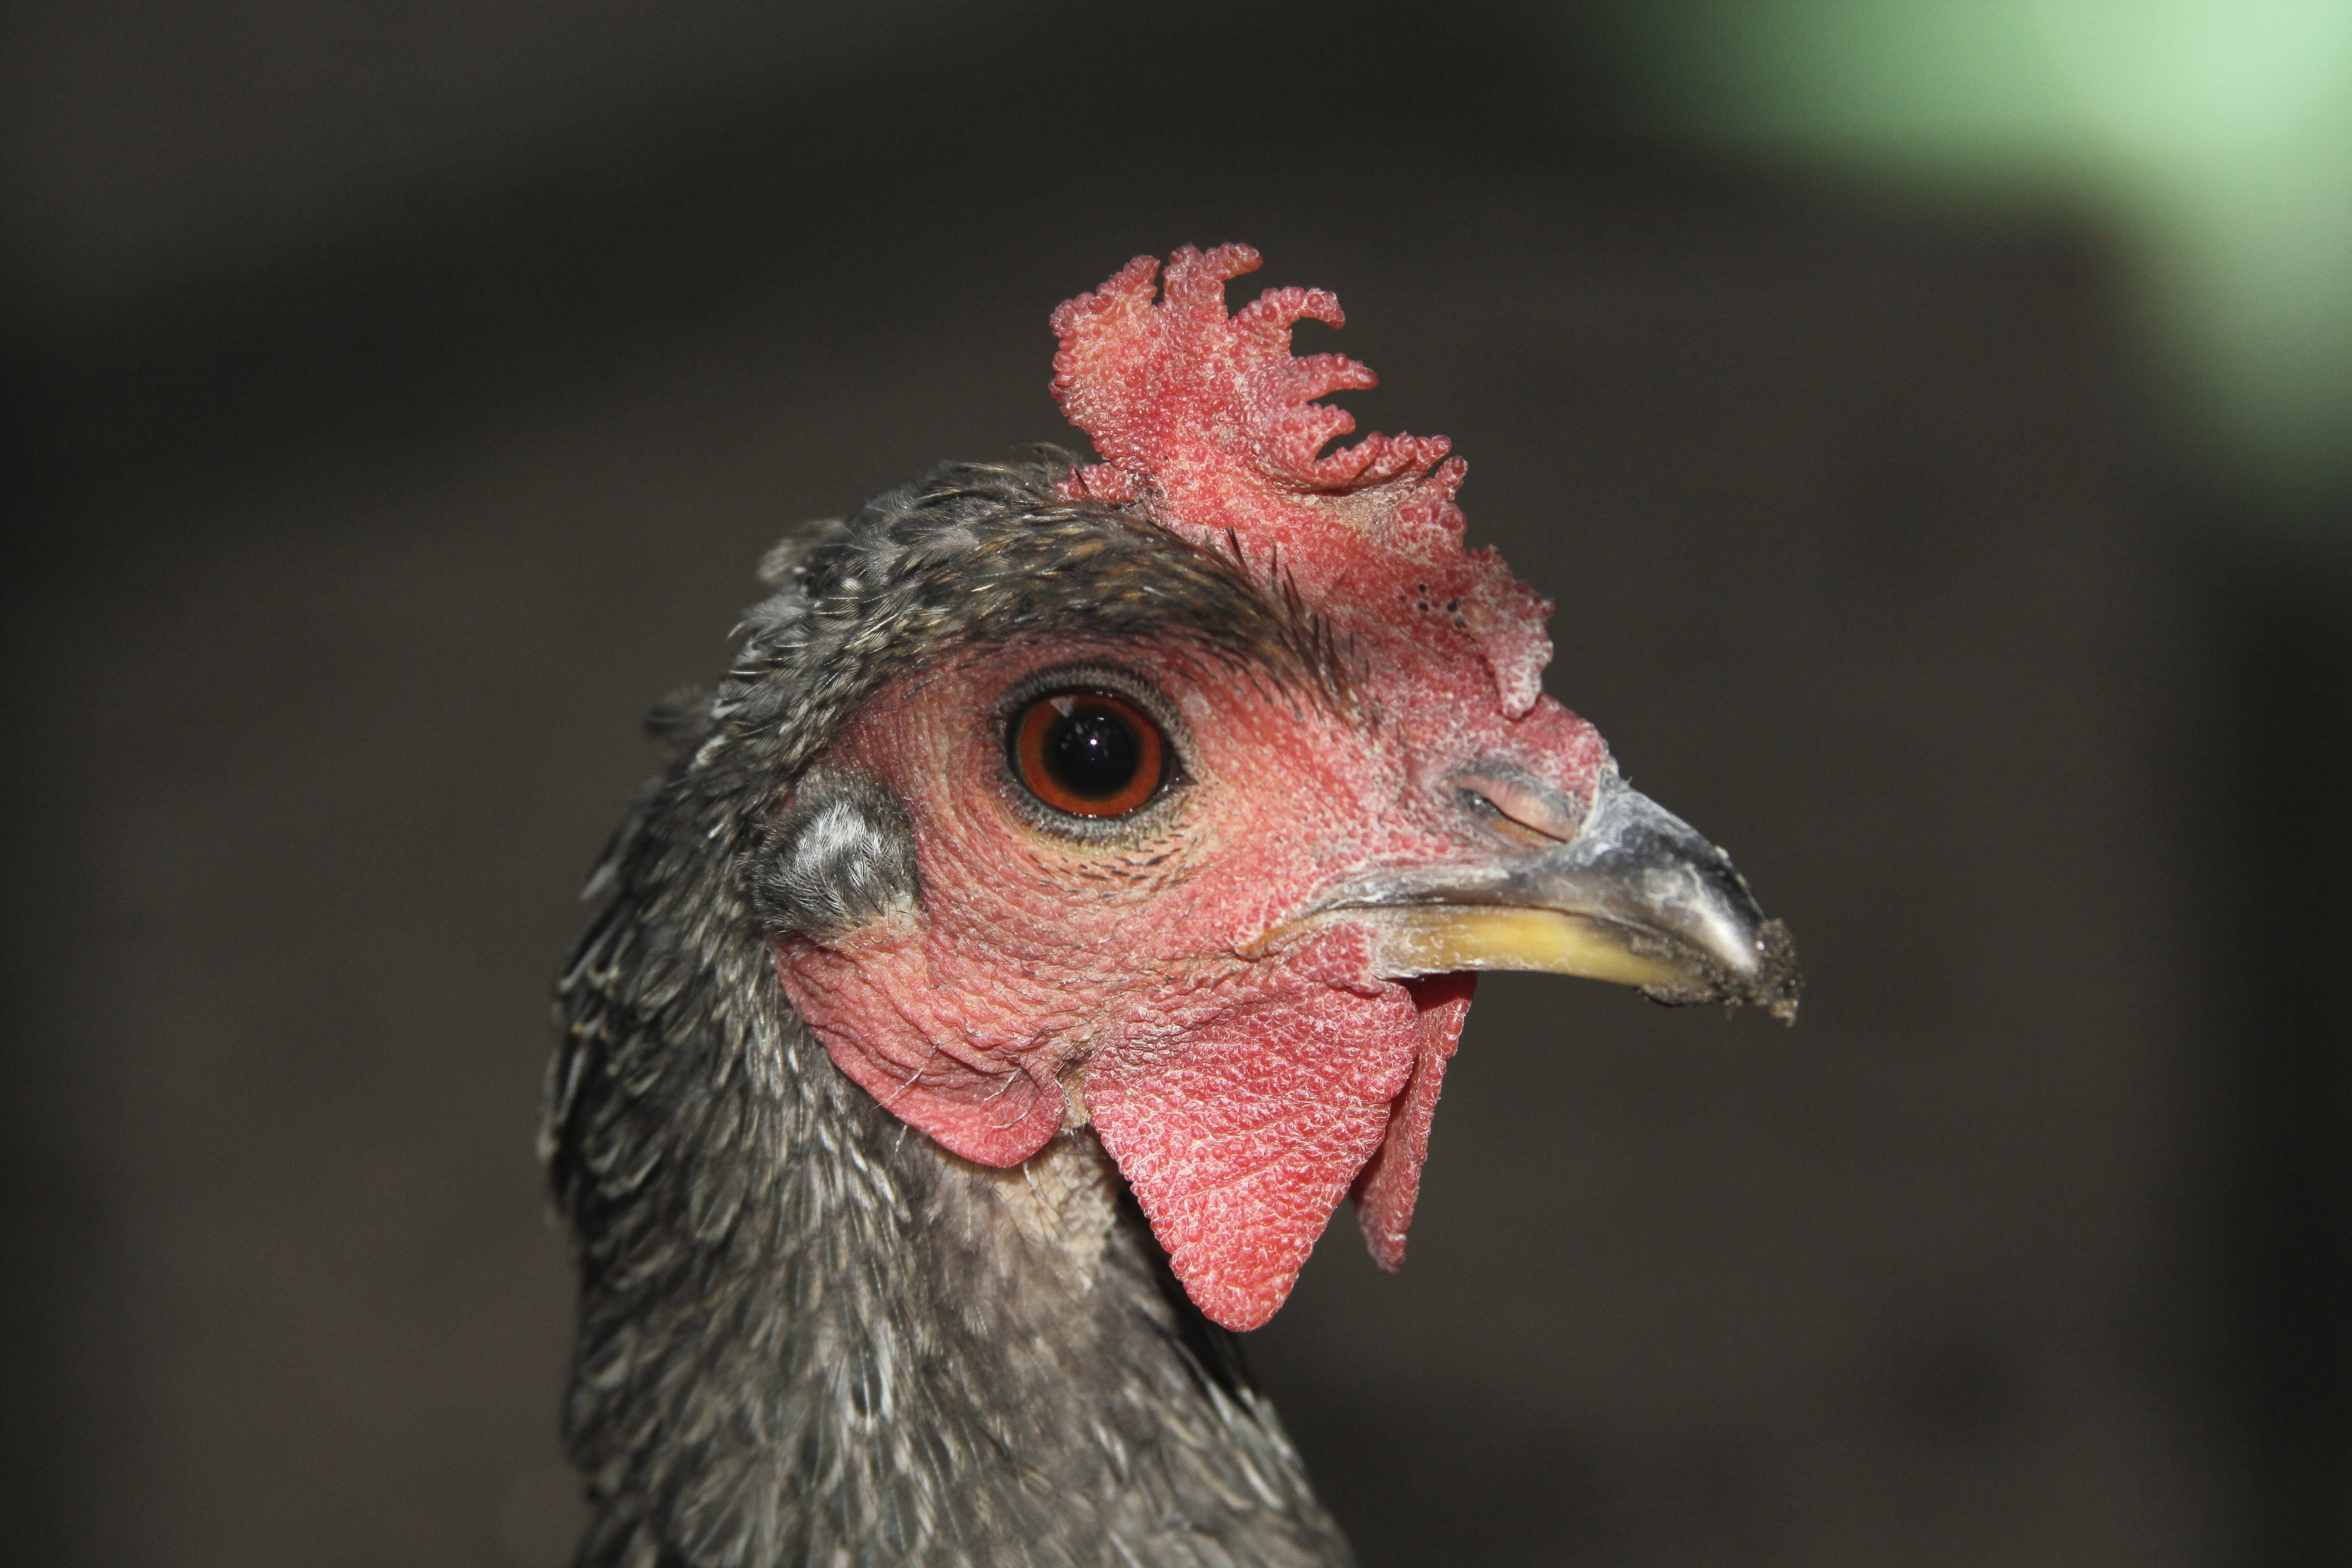
bird, portrait, spring, red, beak, livestock, chicken, fowl, fauna, poultry, close up, eye, galliformes, vertebrate, bill, hahn, cockscomb, phasianidae, comb, wild turkey